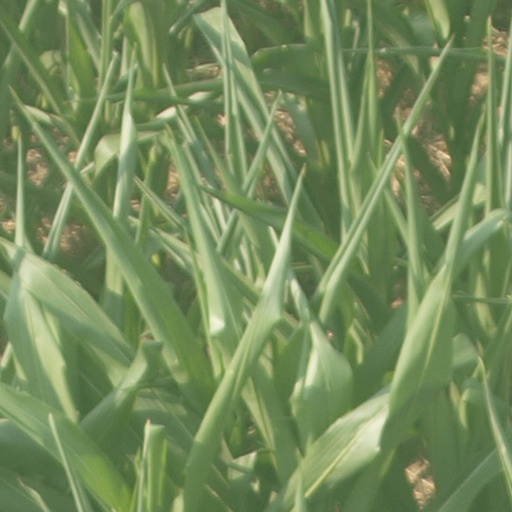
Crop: maize; corn